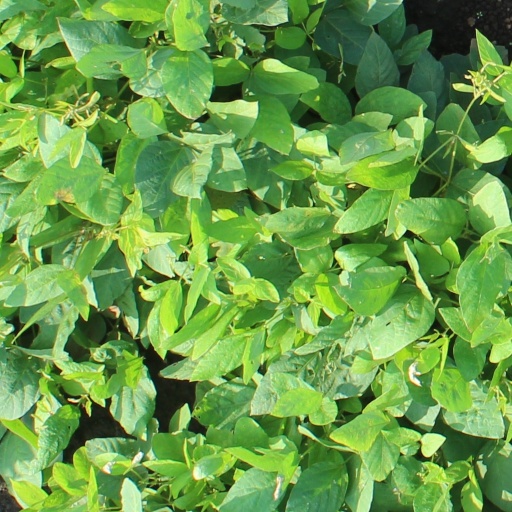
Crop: soybean